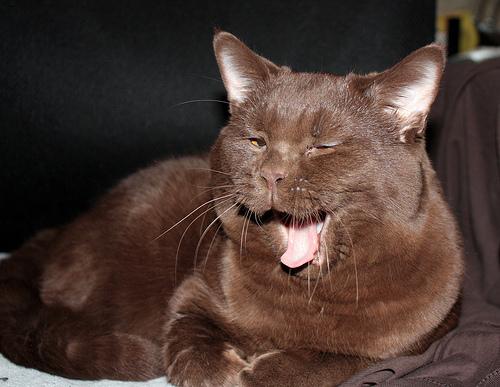
Breed: British Shorthair